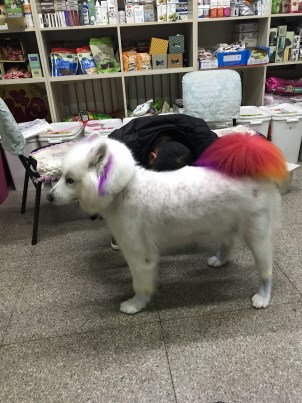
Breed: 2192-n000088-Samoyed